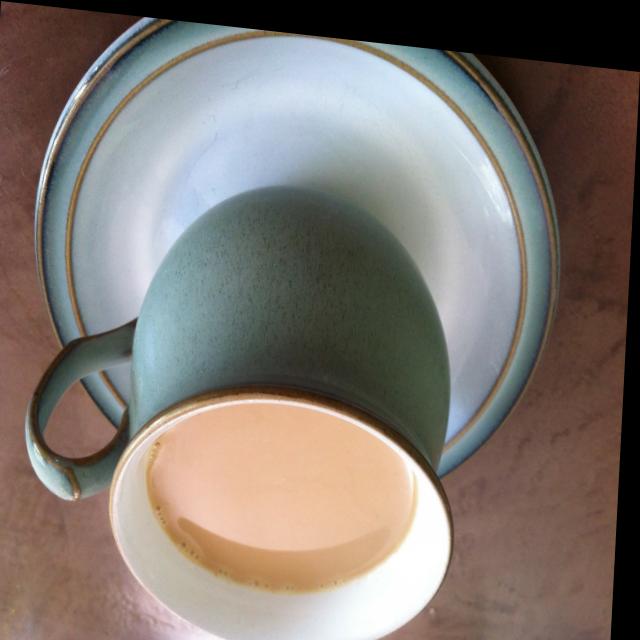
Dish: chai